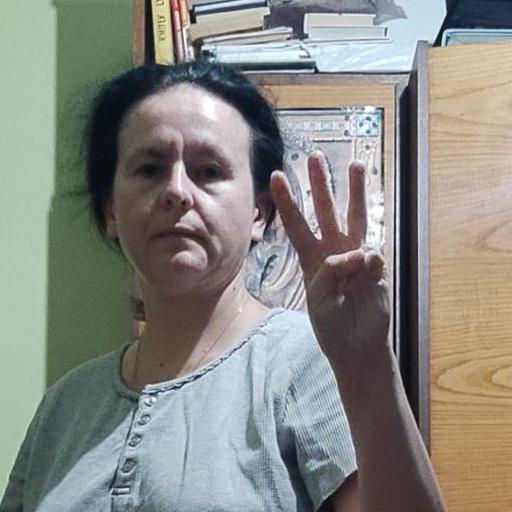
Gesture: three